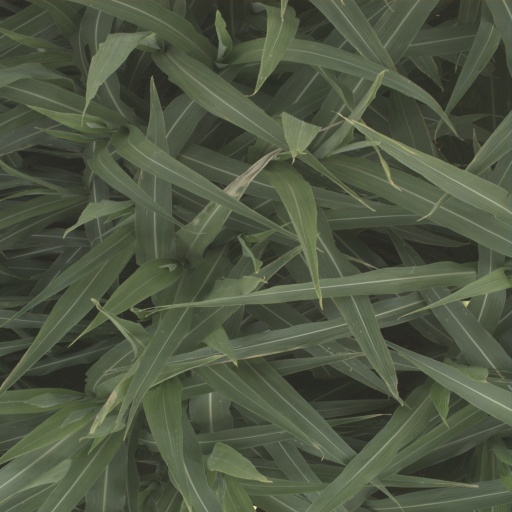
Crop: sorghum